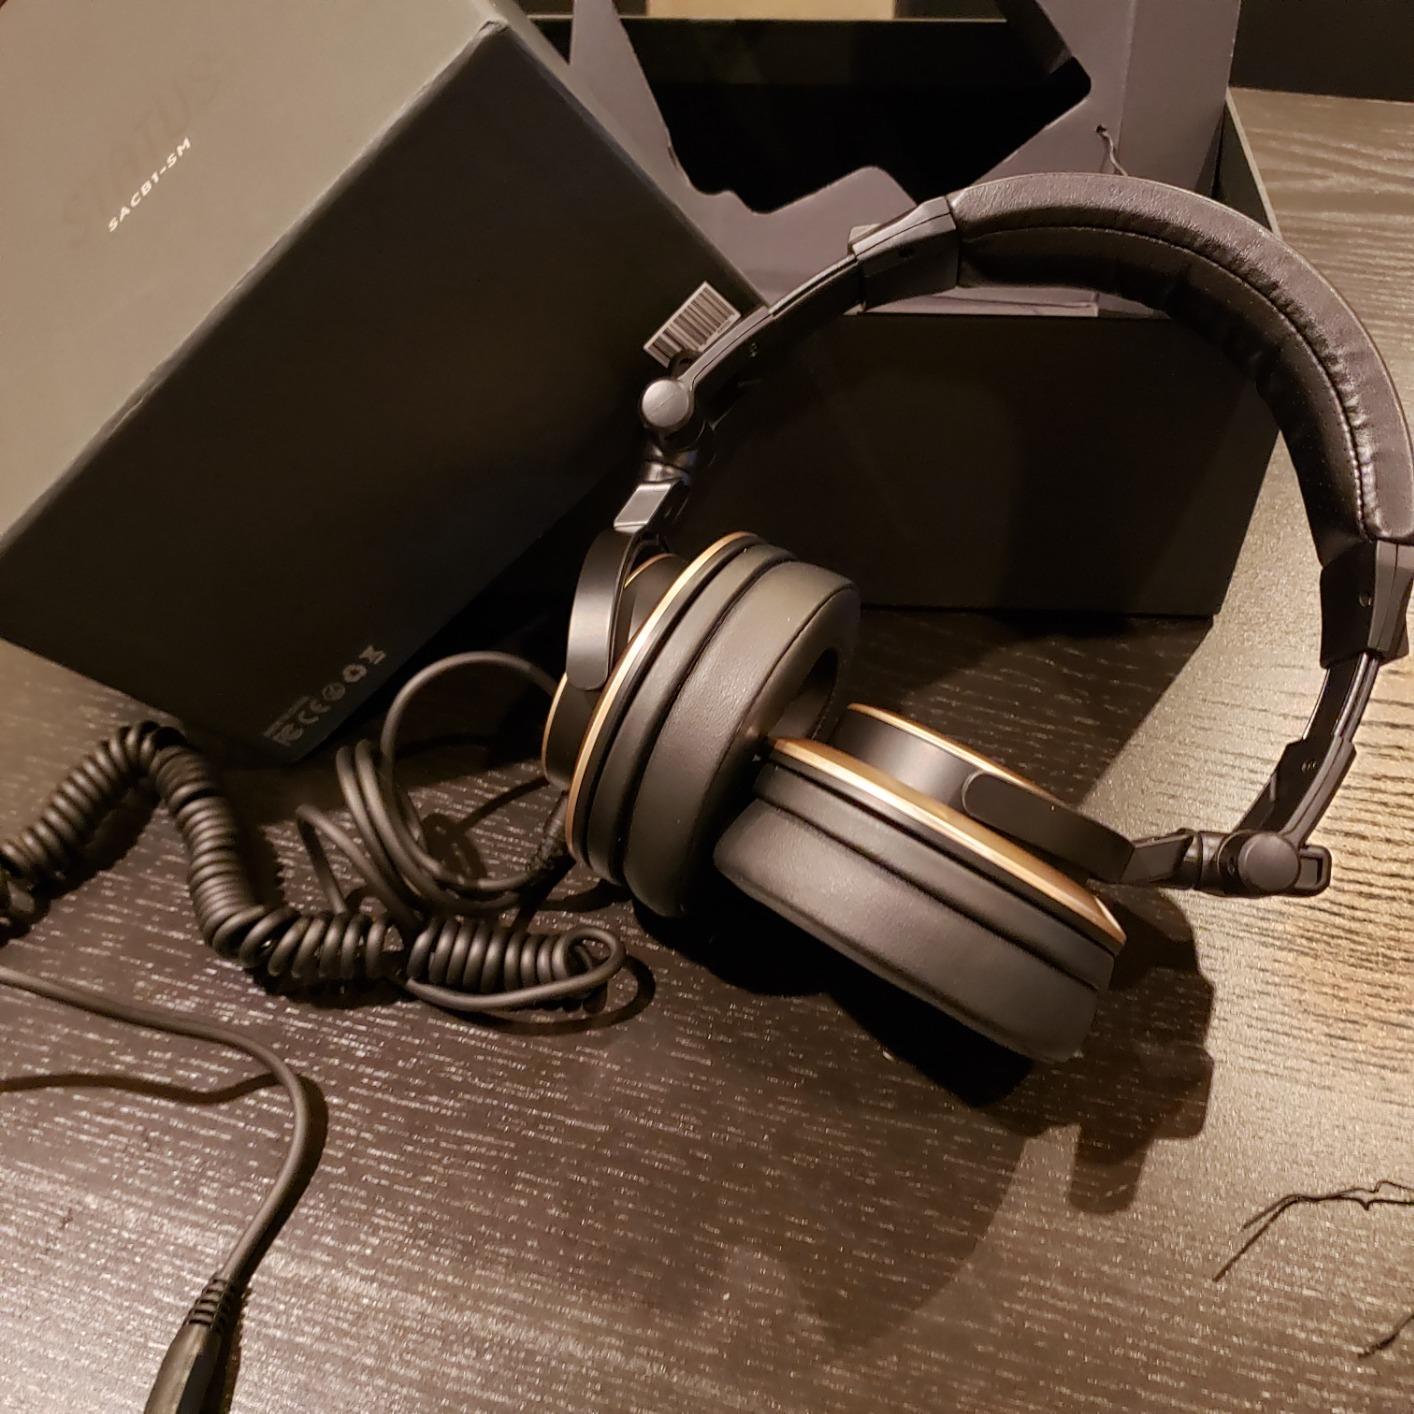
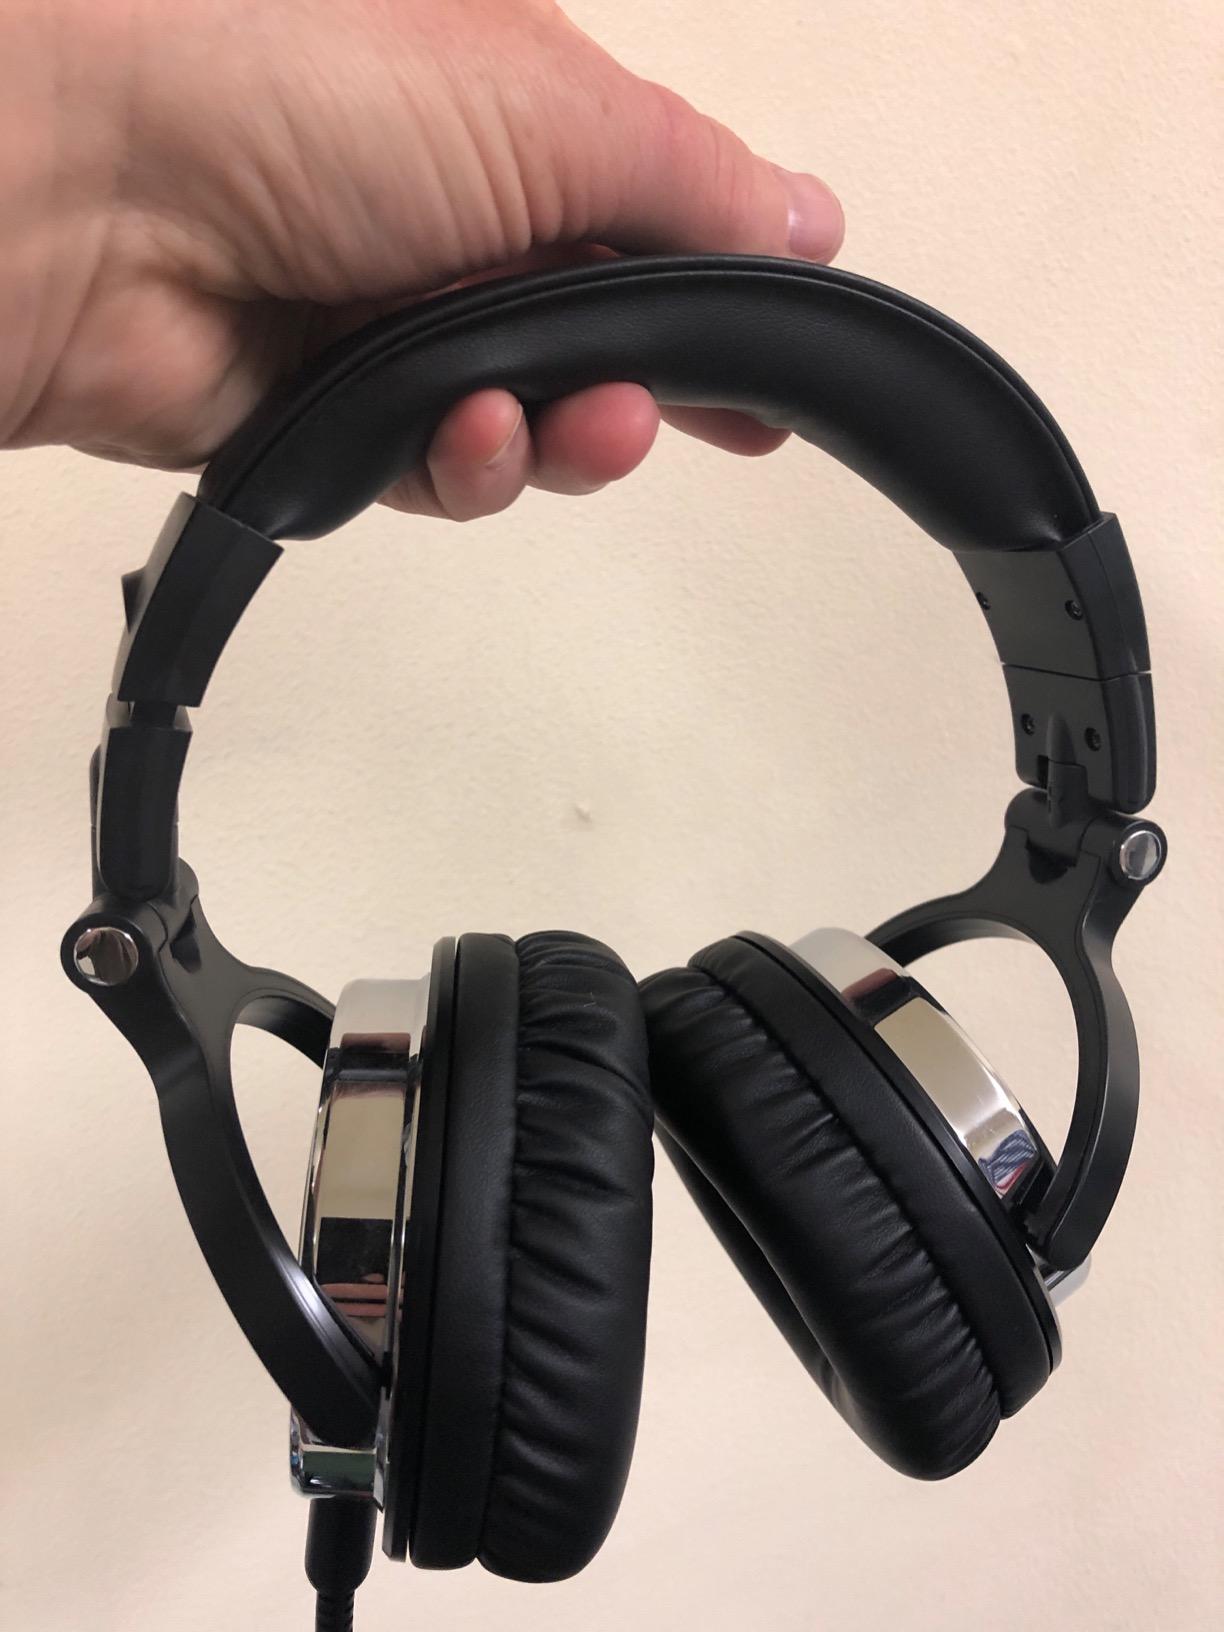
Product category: headphones
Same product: no